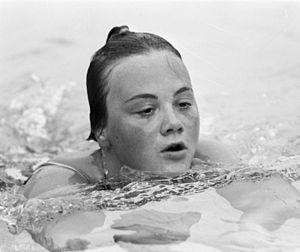
Hendrika Penterman, dite Hennie Penterman, est une nageuse néerlandaise, née le 29 septembre 1951 à Amsterdam.